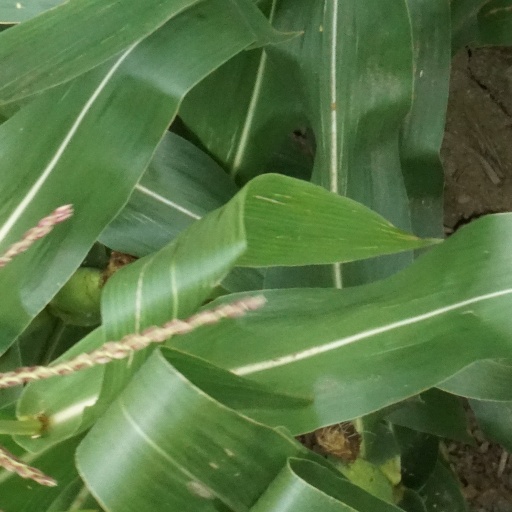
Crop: maize; corn